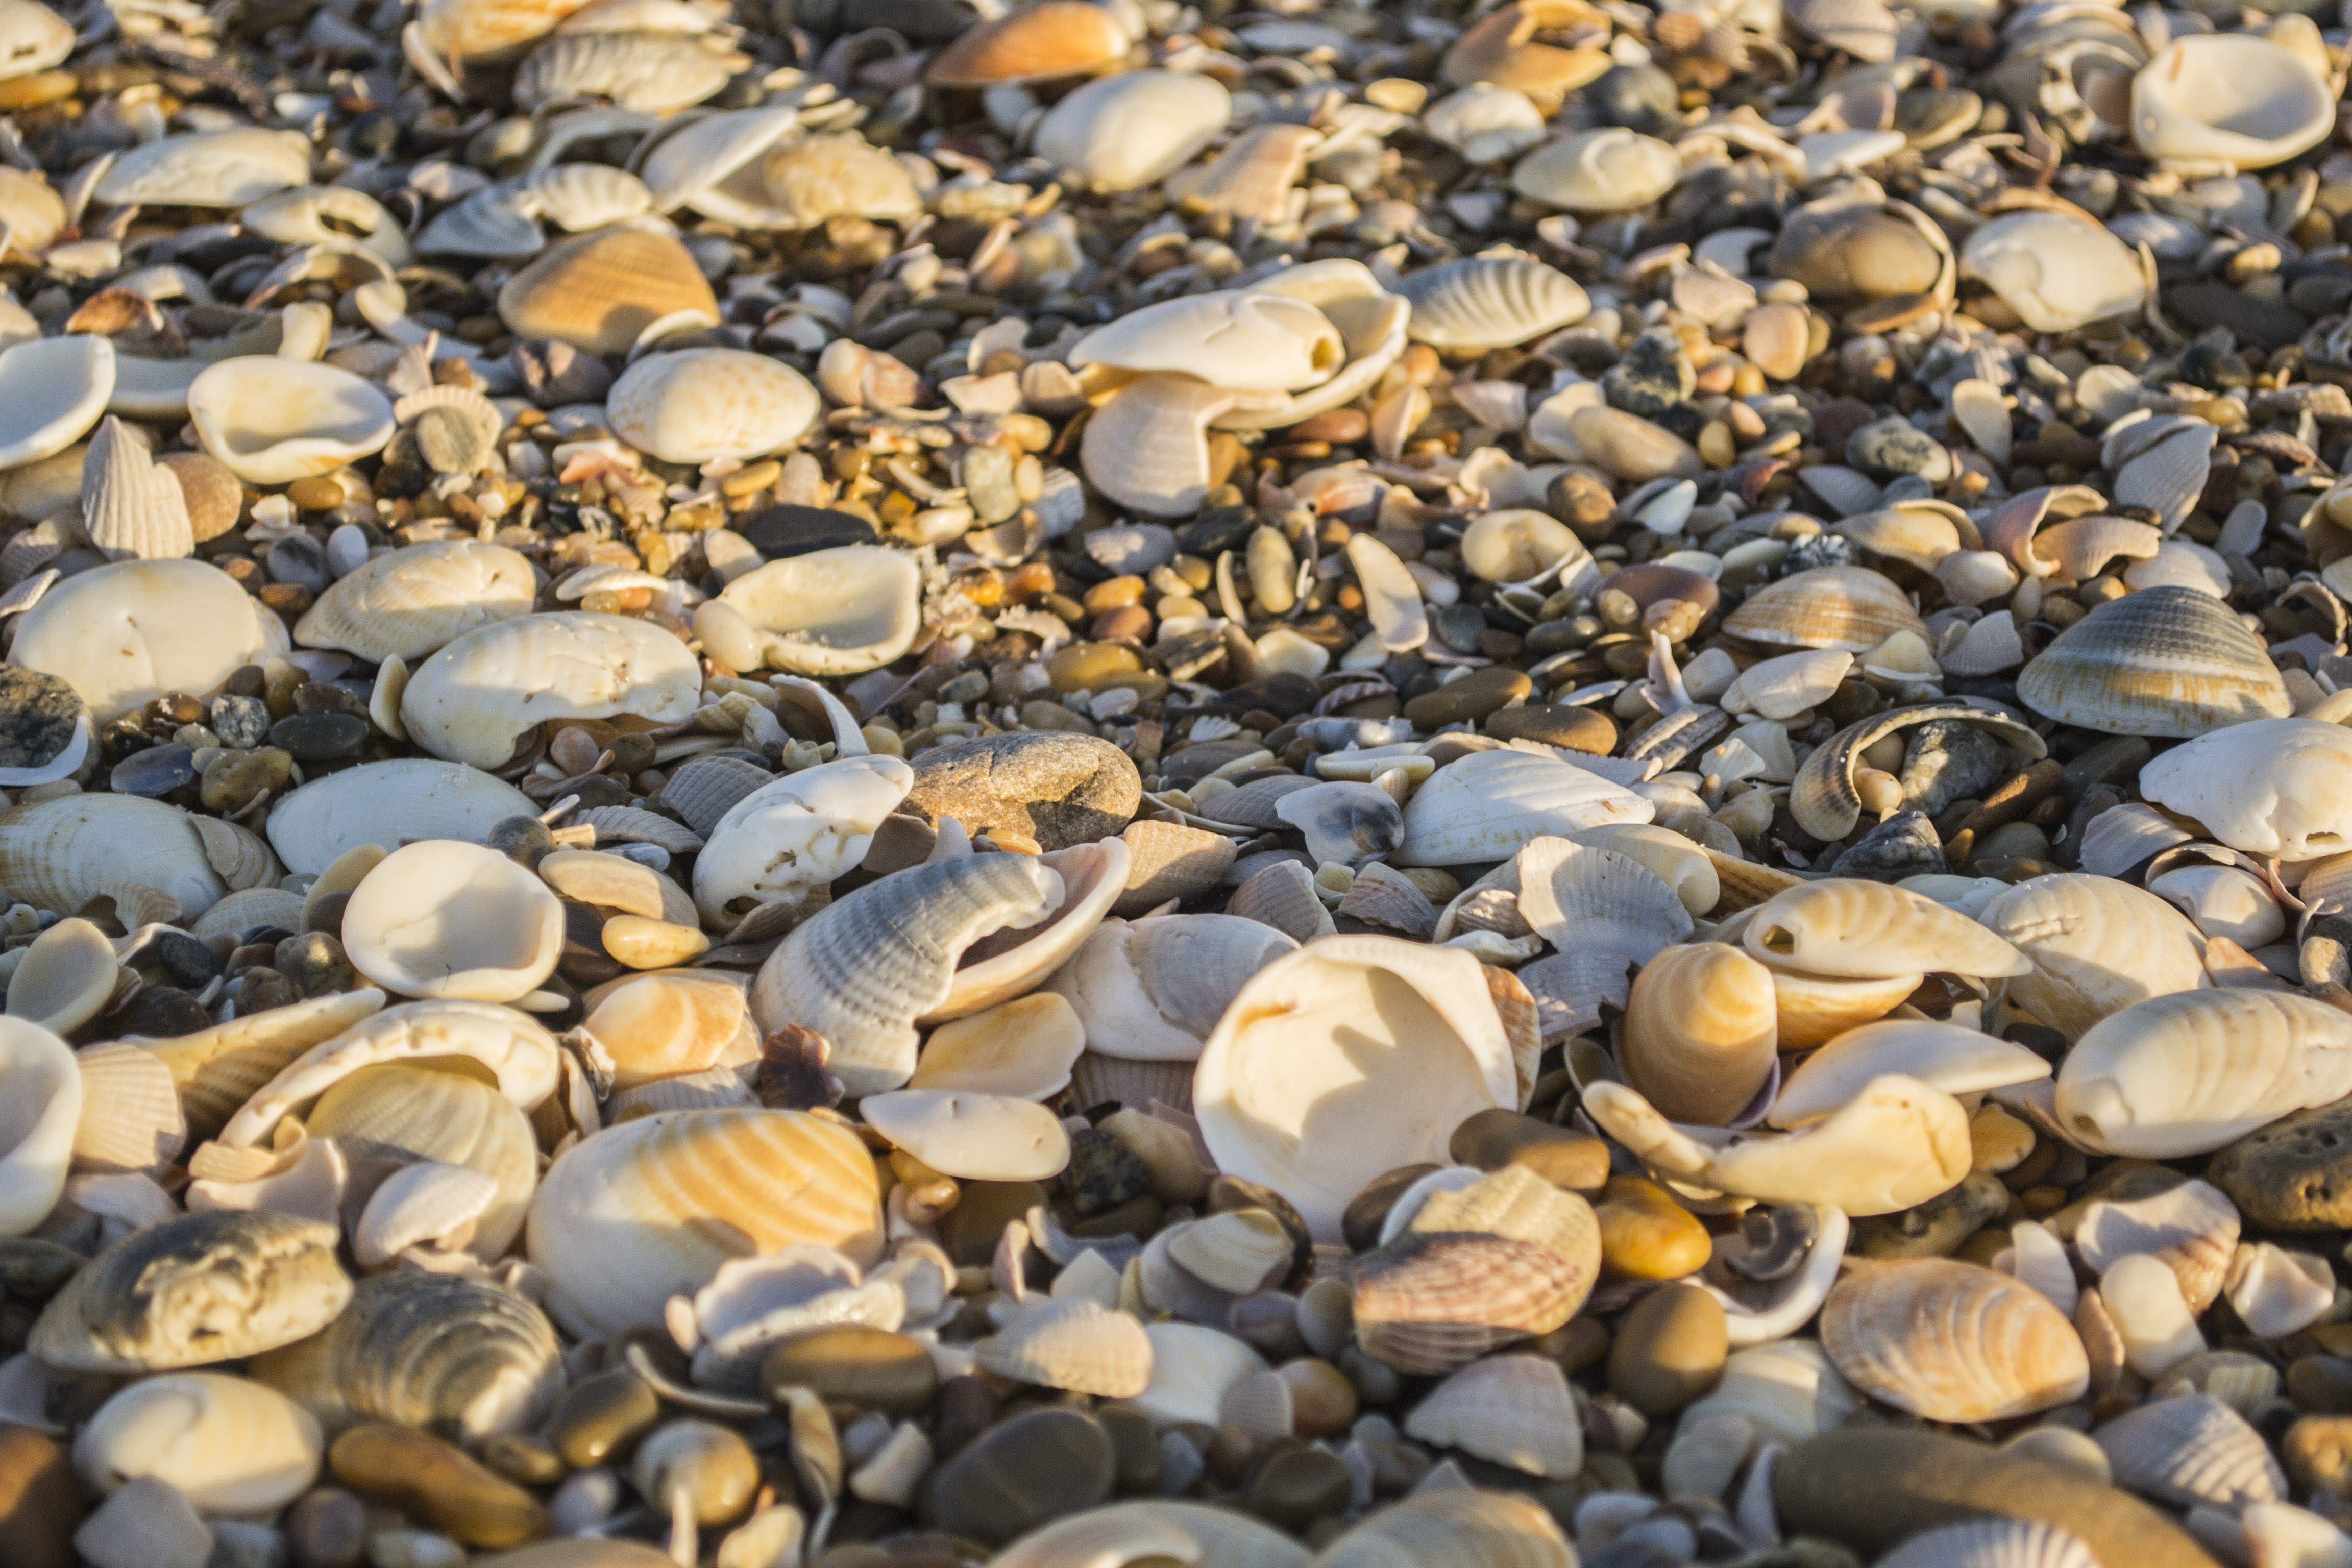
beach, water, nature, sand, rock, wood, stone, pebble, object, material, invertebrate, seashell, sea shell, shells, gravel, mar, costa, luck, beira mar, blue sea, default